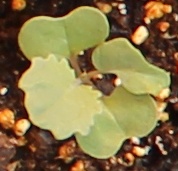
Label: Canola